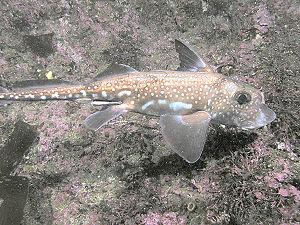
Hydrolagus est un genre de chimères.
Les chimaéridés forment une famille de poissons cartilagineux de l'ordre des Chimaeriformes.